Indiscretions of Archie

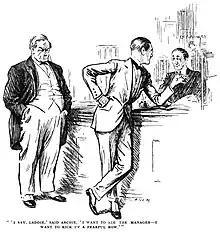
Illustration by A. Wallis Mills for "The Man Who Married an Hotel", "Strand Magazine", 1920

Archie Moffam is an Englishman in New York. Like Bertie Wooster he's kind hearted but mentally limited, if not negligible. Unlike Bertie he has no private income. He's a veteran of the First World War.